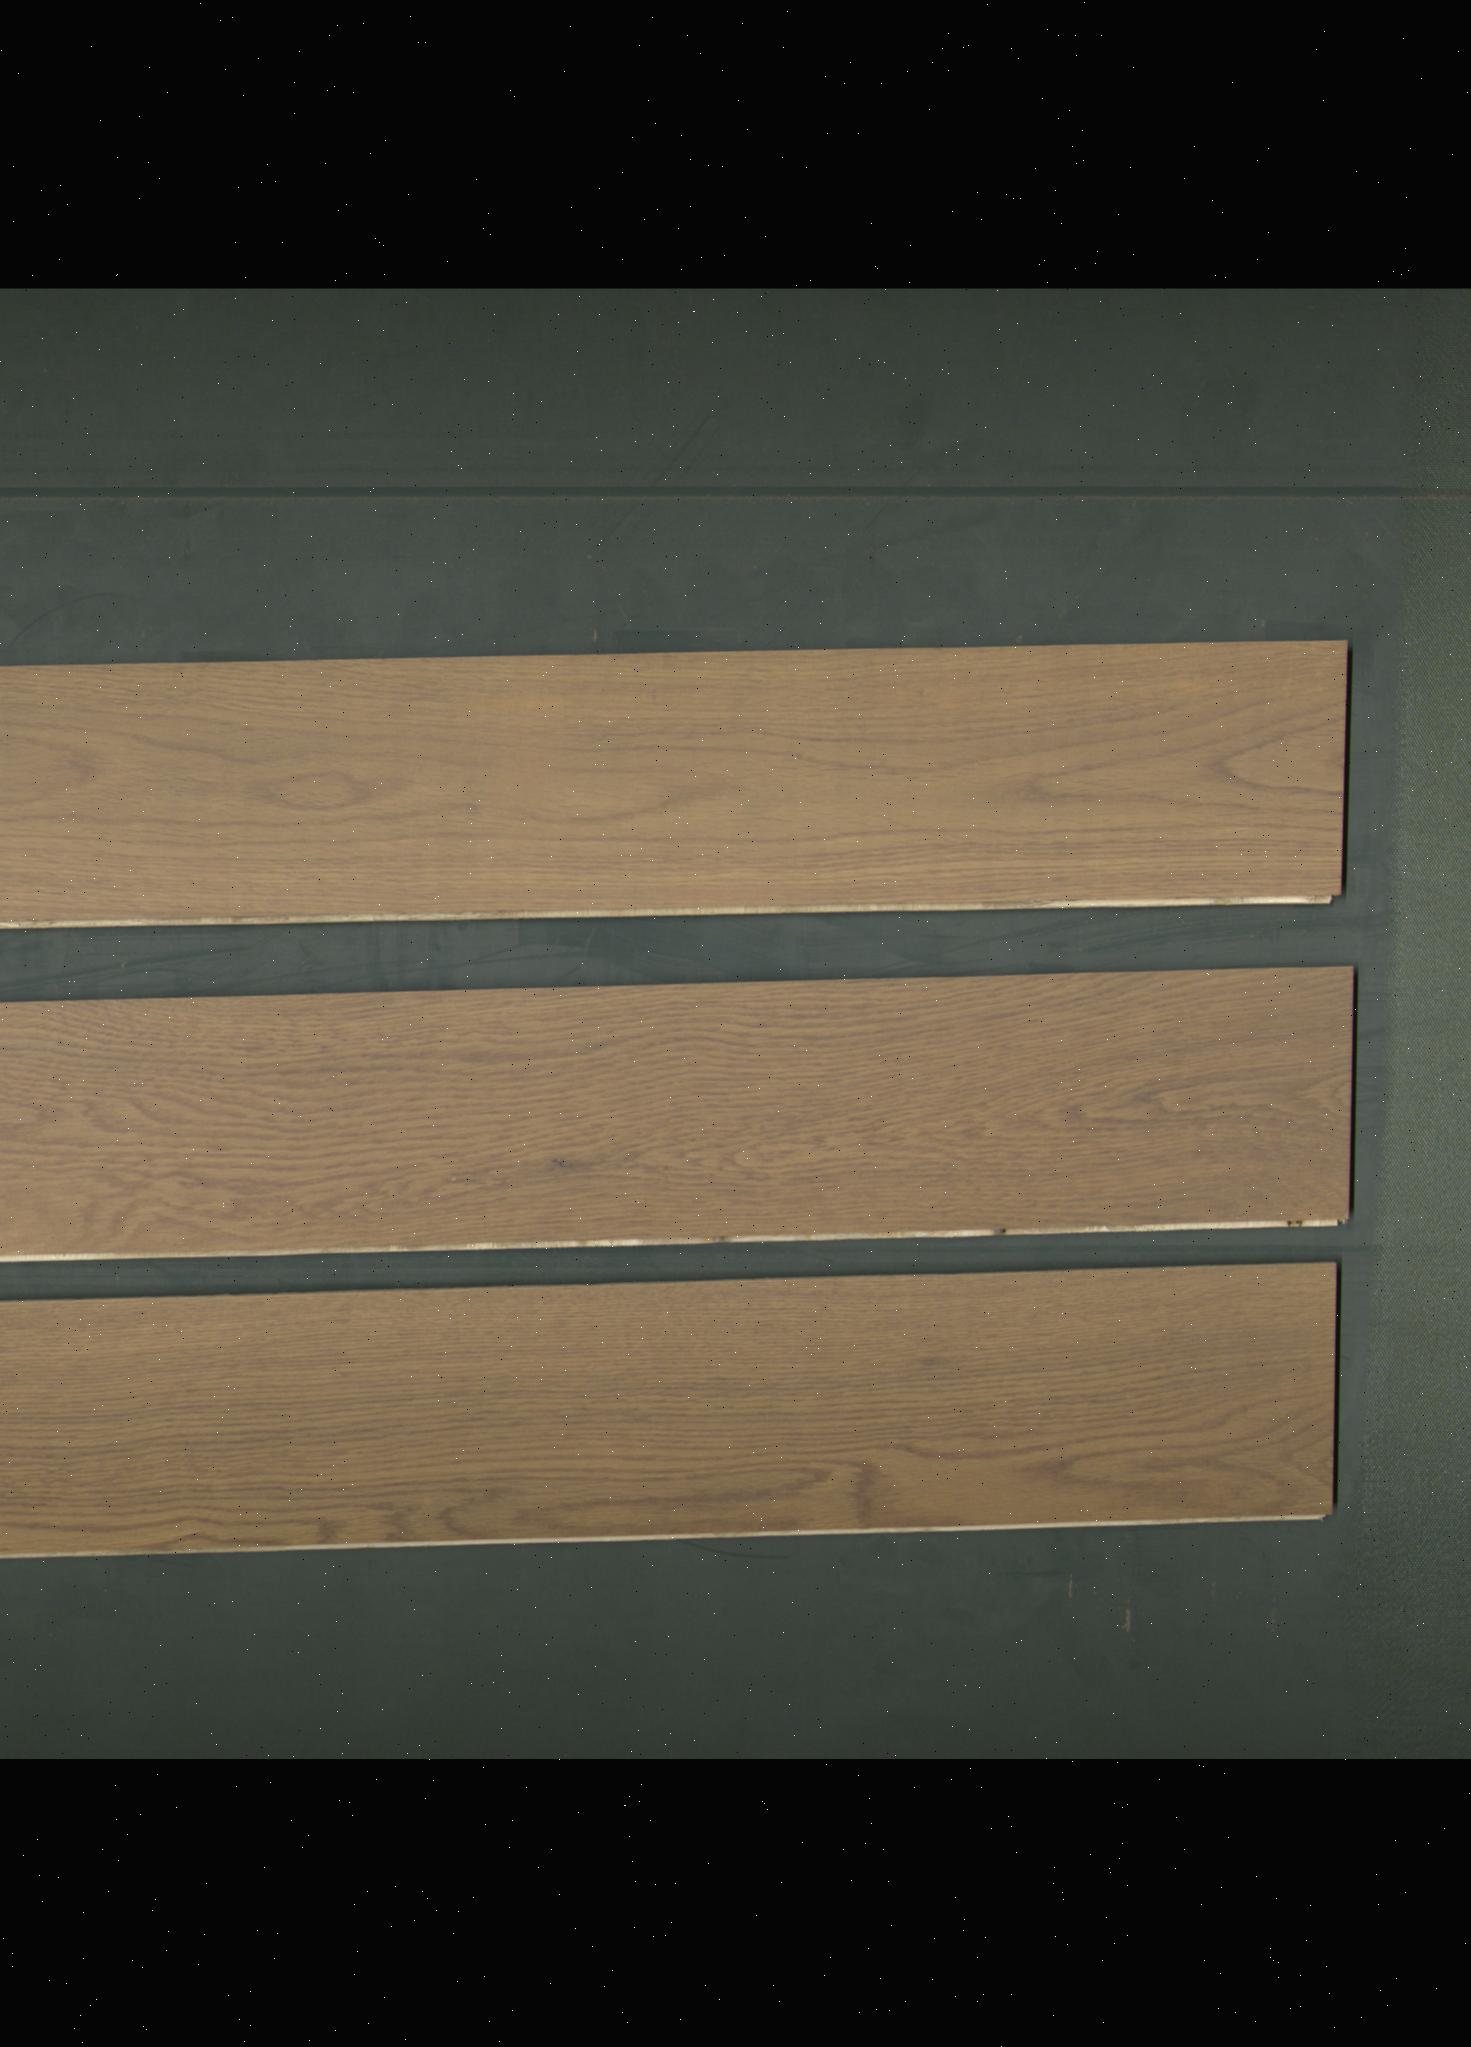
Label: mixers